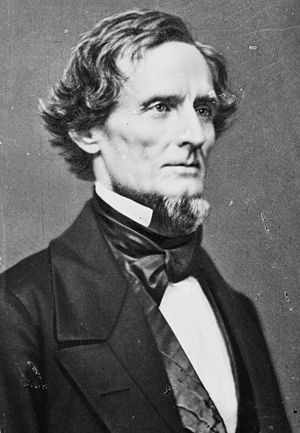
Jefferson Davis
Jefferson Davis var de amerikanske sydstaters præsident under den amerikanske borgerkrig.